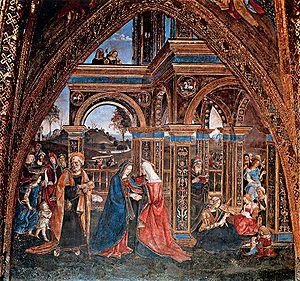
Les appartements Borgia sont une série de six pièces monumentales dans le Palais apostolique du Vatican. Elles font maintenant partie de l'accès aux Musées du Vatican où est hébergée en partie, depuis 1973, la Collection d'Art religieux moderne. Les pièces des appartements Borgia ont été créées comme la résidence privée du pape Alexandre VI et sa famille. Elles sont décorées avec une extraordinaire série de fresques de Bernardino Pinturicchio et ses adjoints réalisées entre 1492 et 1494. Après la mort du pape, les appartements ont été abandonnés. Ils sont ouverts au public depuis la fin du XIXᵉ siècle.